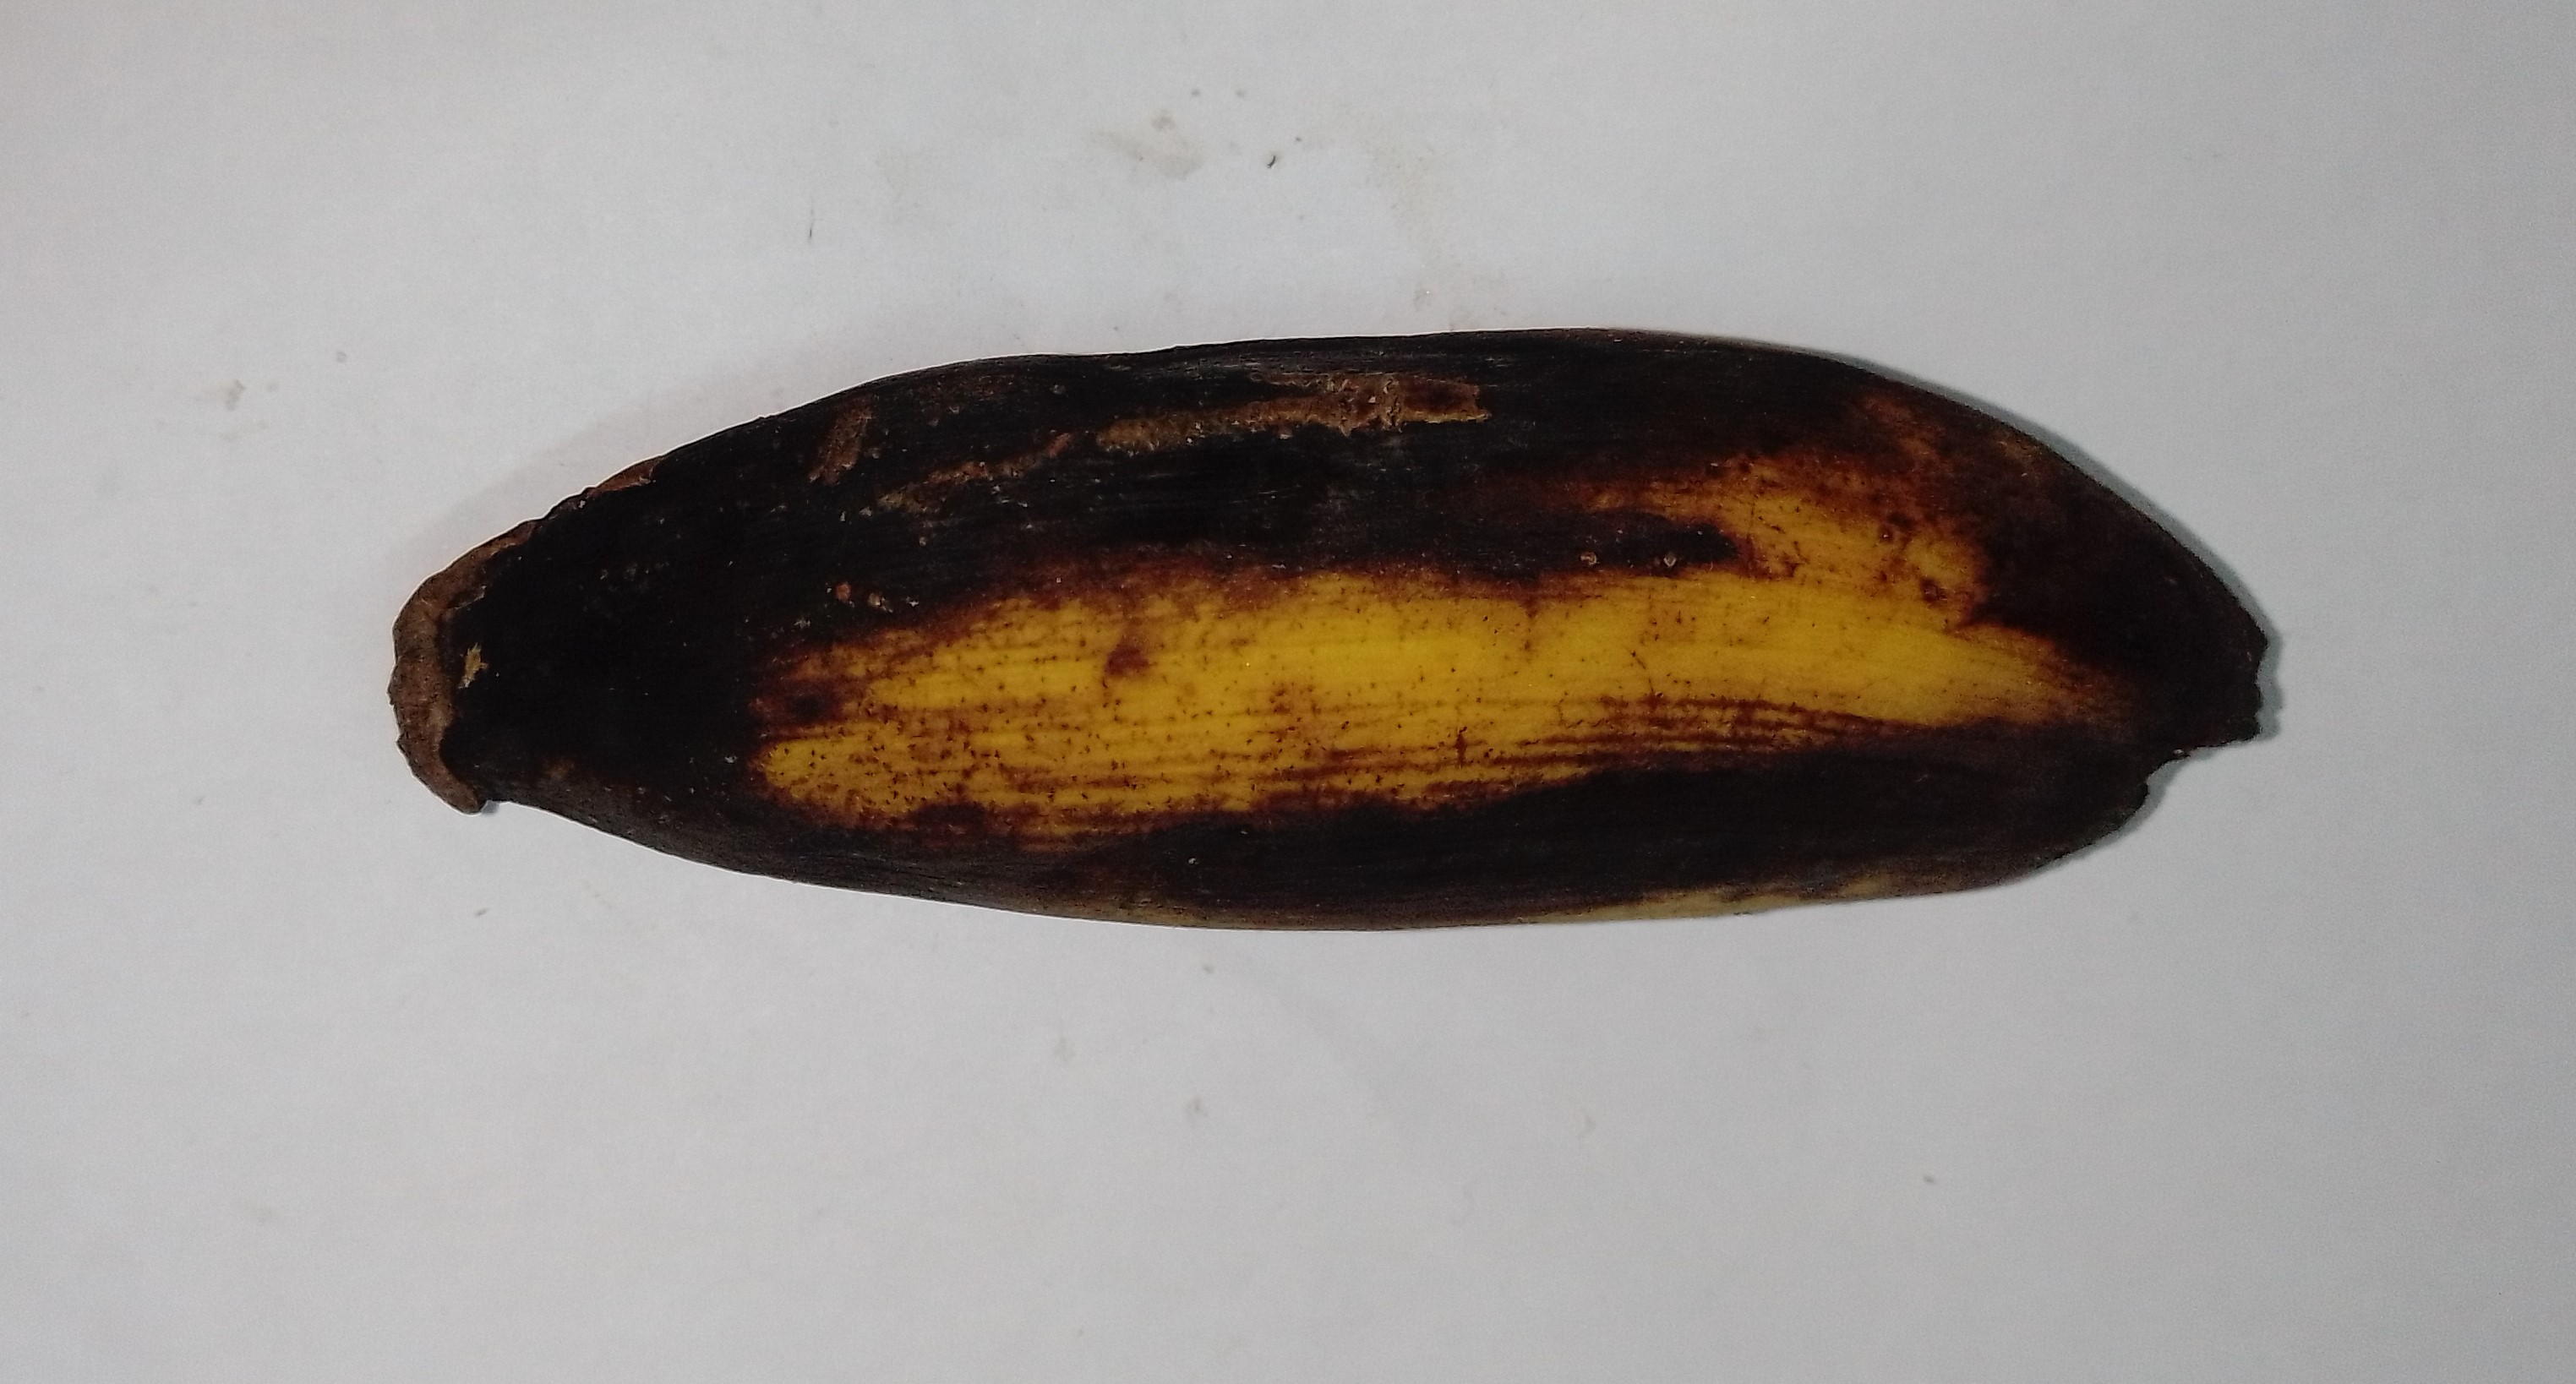
Fruit: banana
Condition: rotten